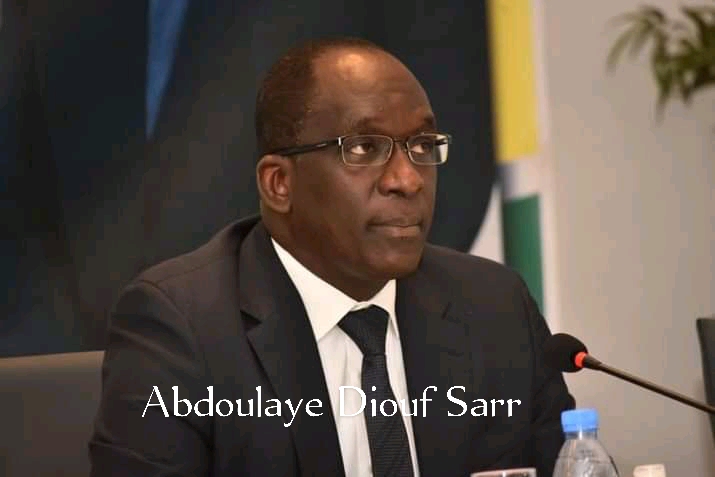
Nataal bii boo xoolee dinga ci gis jëmm ju toog takk ak weer, tiim benn bitéelu ndox, sol kostim bu ñuul ak karawaat bu ñuul batay mu ngi jiital simis bu weex. Fi mu nekk nii boo xoolee wirgo yi ci ginnaaw dañu wuute. Wirgo wu mboq maa ngi Koy  di séen ak wu weex, miir bi nag miir bu kii la.
Ñu ngi bind ci nataalam bi Abdulaay Juuf Saar, xam naa mooy Jawriñ ji yor Wér gi yaram.